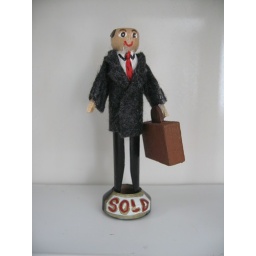
Available in male or female